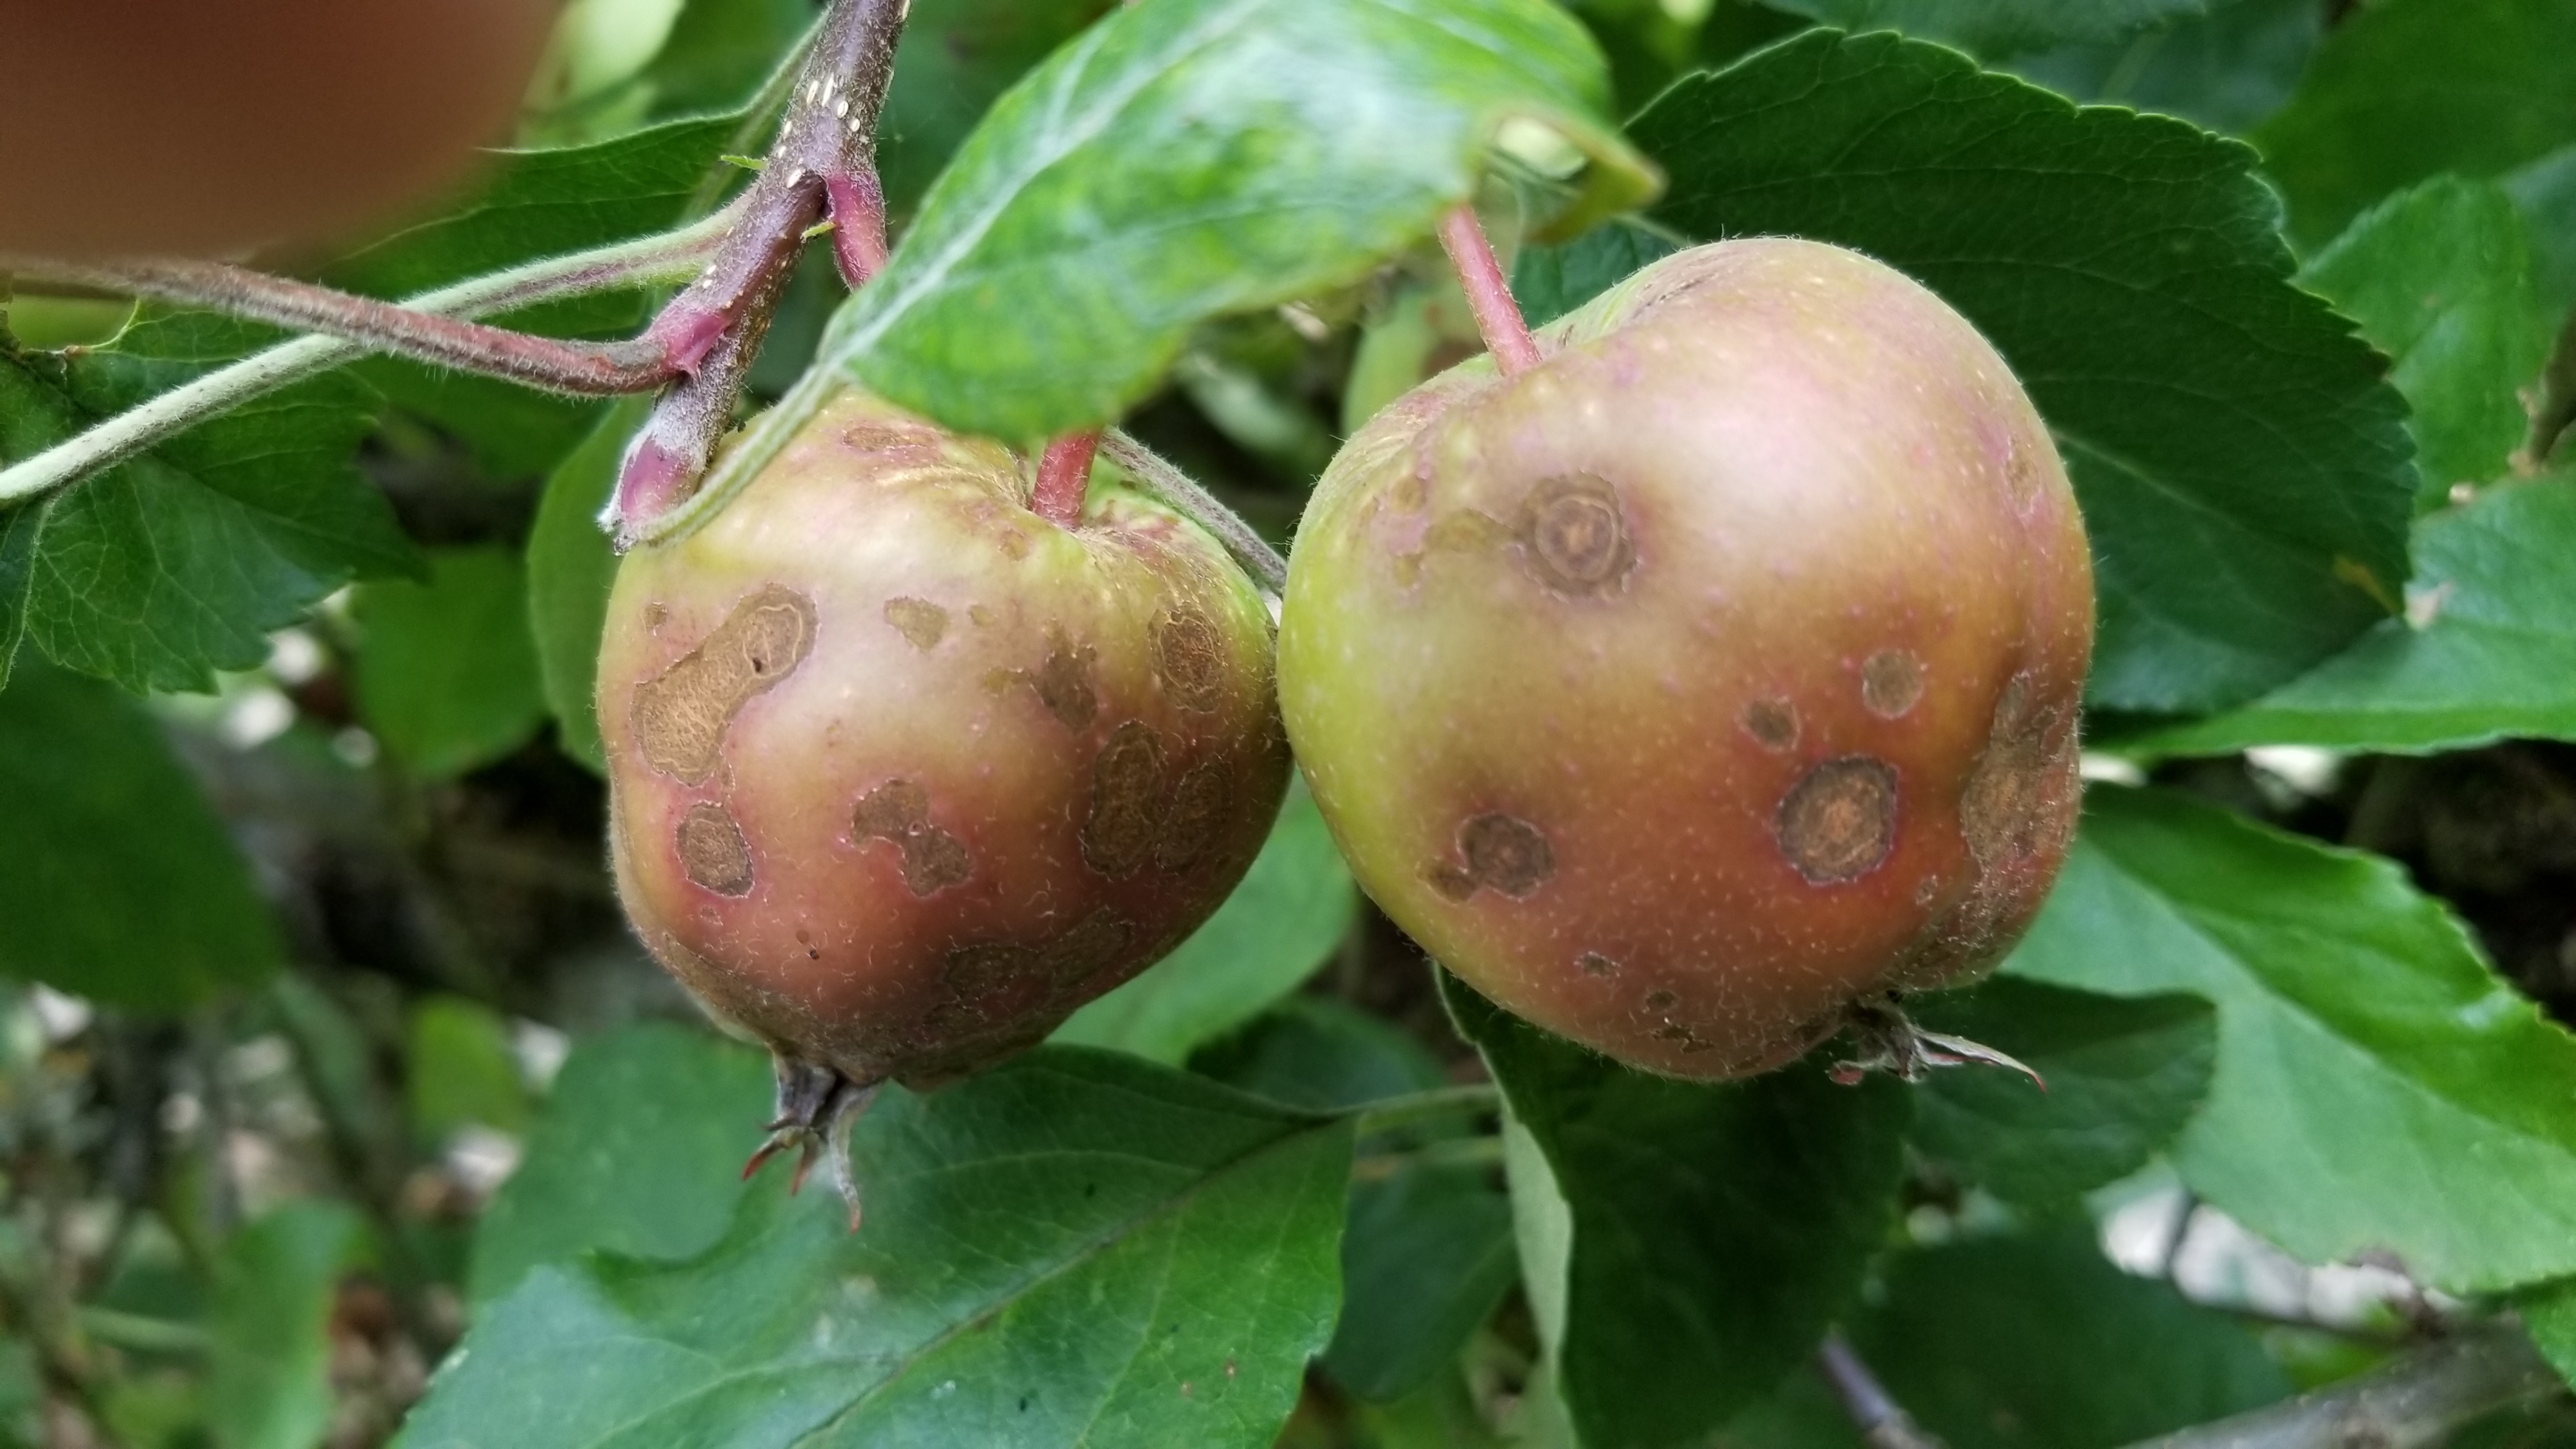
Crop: apple
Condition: scab